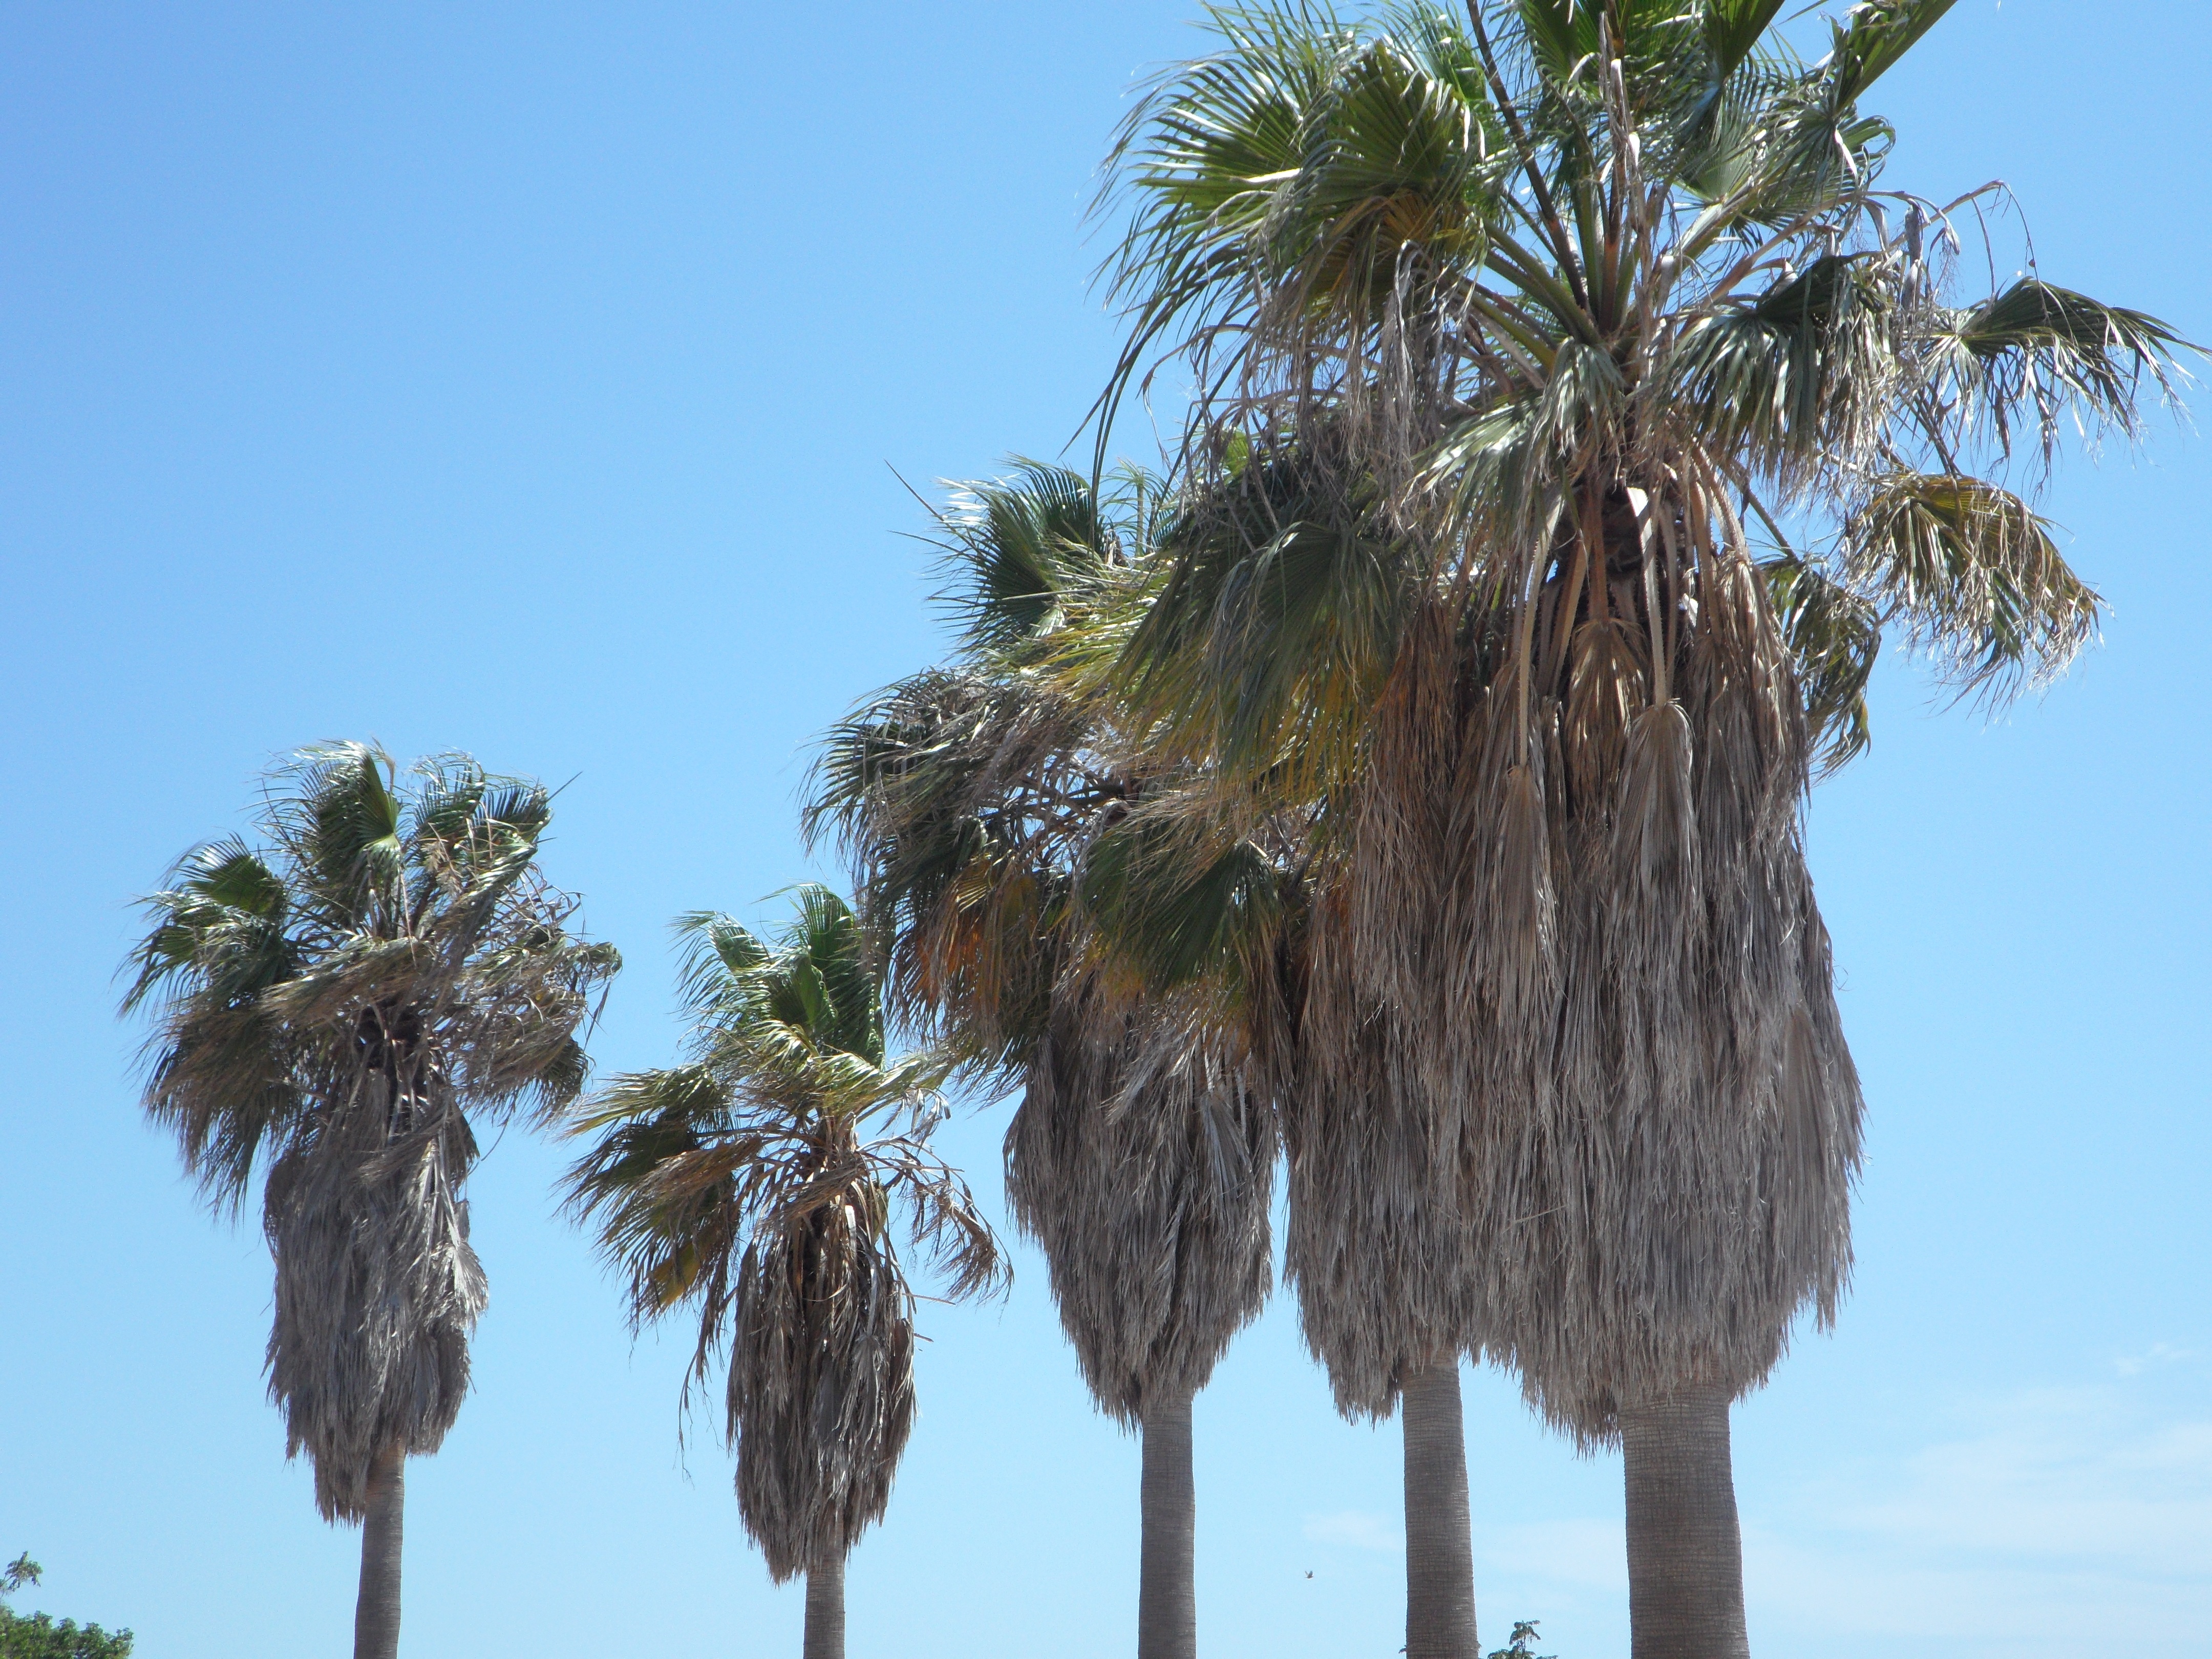
tree, branch, plant, flower, wind, travel, mediterranean, tropical, holiday, botany, blue, flora, palm trees, flowering plant, date palm, woody plant, land plant, arecales, palm family, borassus flabellifer